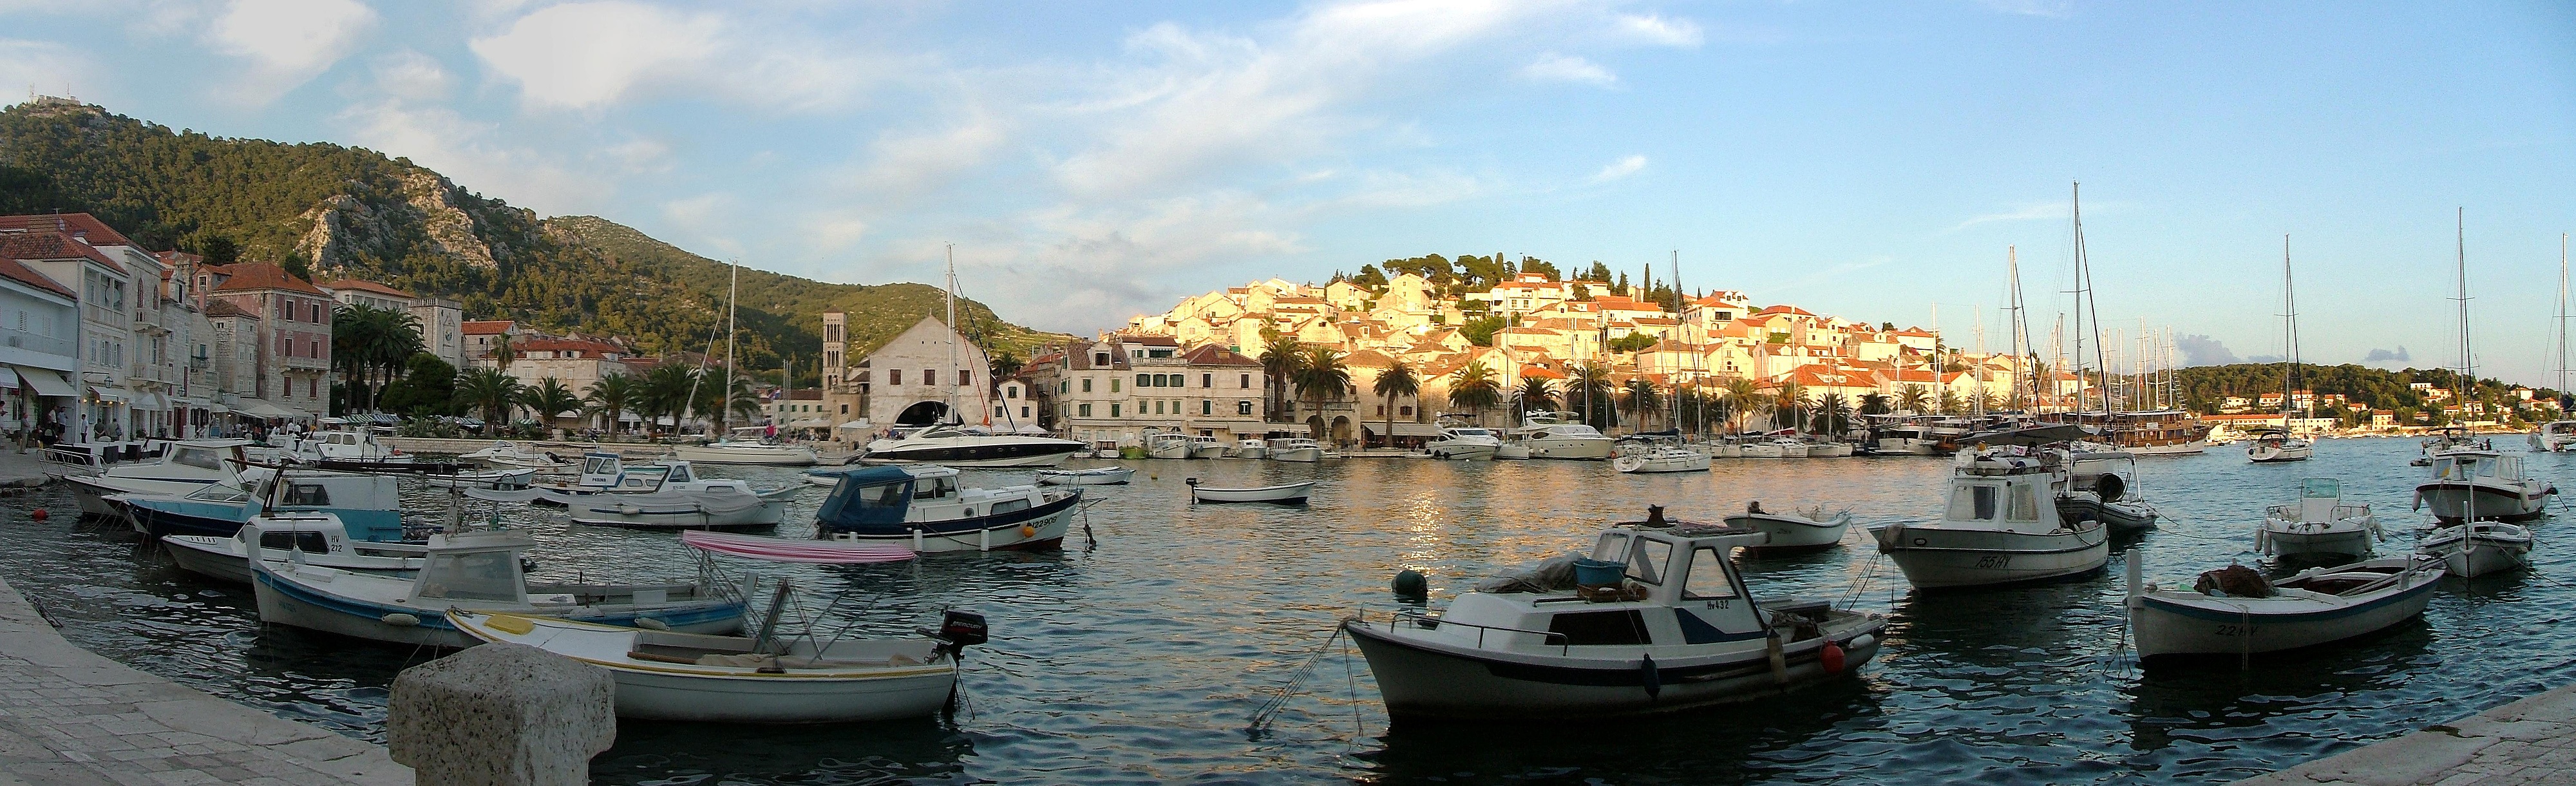
sea, water, dock, sunset, boat, ship, vehicle, yacht, bay, island, harbor, marina, port, tourism, waterway, surface, croatia, sailing boat, hvar, yachting, jadran, water level, adriatic sea